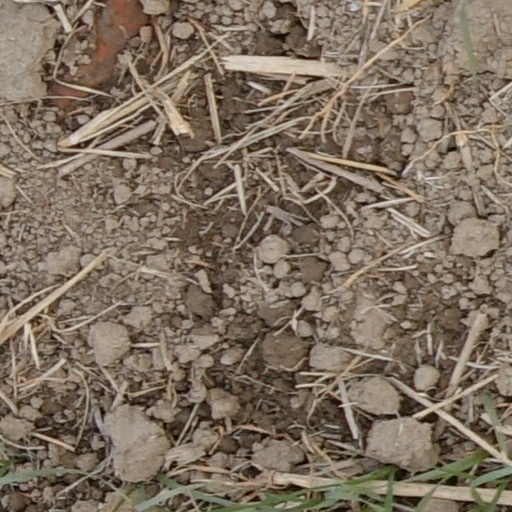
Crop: wheat